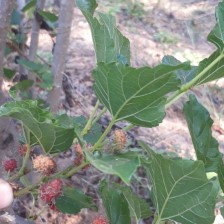
Variety: ChiangMai60